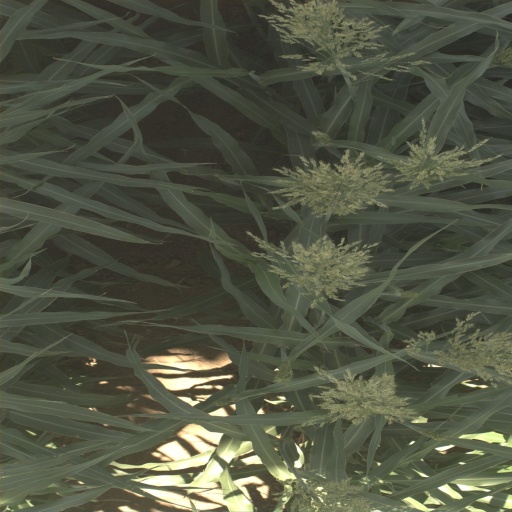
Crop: sorghum